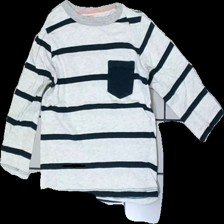
View: front
Type: Top
Category: Children
Brand: H&M
Colors: Blue, Grey
Material: 100% cotton
Pattern: Striped
Cut: Regular
Size: 98
Season: All
Stains: Minor
Price range: <50
Recommended usage: Recycle